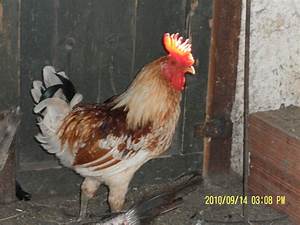
Label: gallina